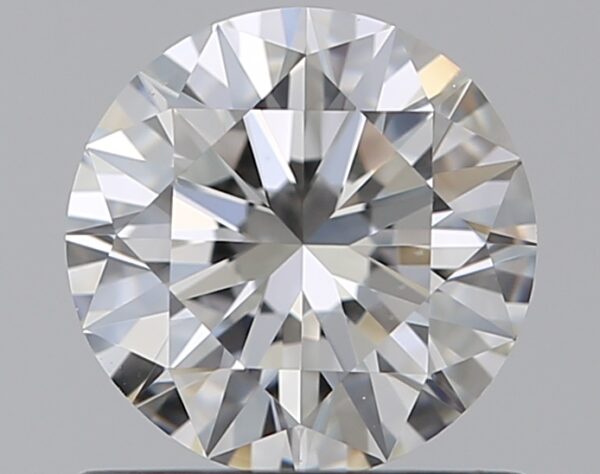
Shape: round
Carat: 0.7
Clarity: VS1
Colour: G
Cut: EX
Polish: EX
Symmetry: EX
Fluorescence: F
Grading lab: GIA
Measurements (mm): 5.72 x 5.75 x 3.49